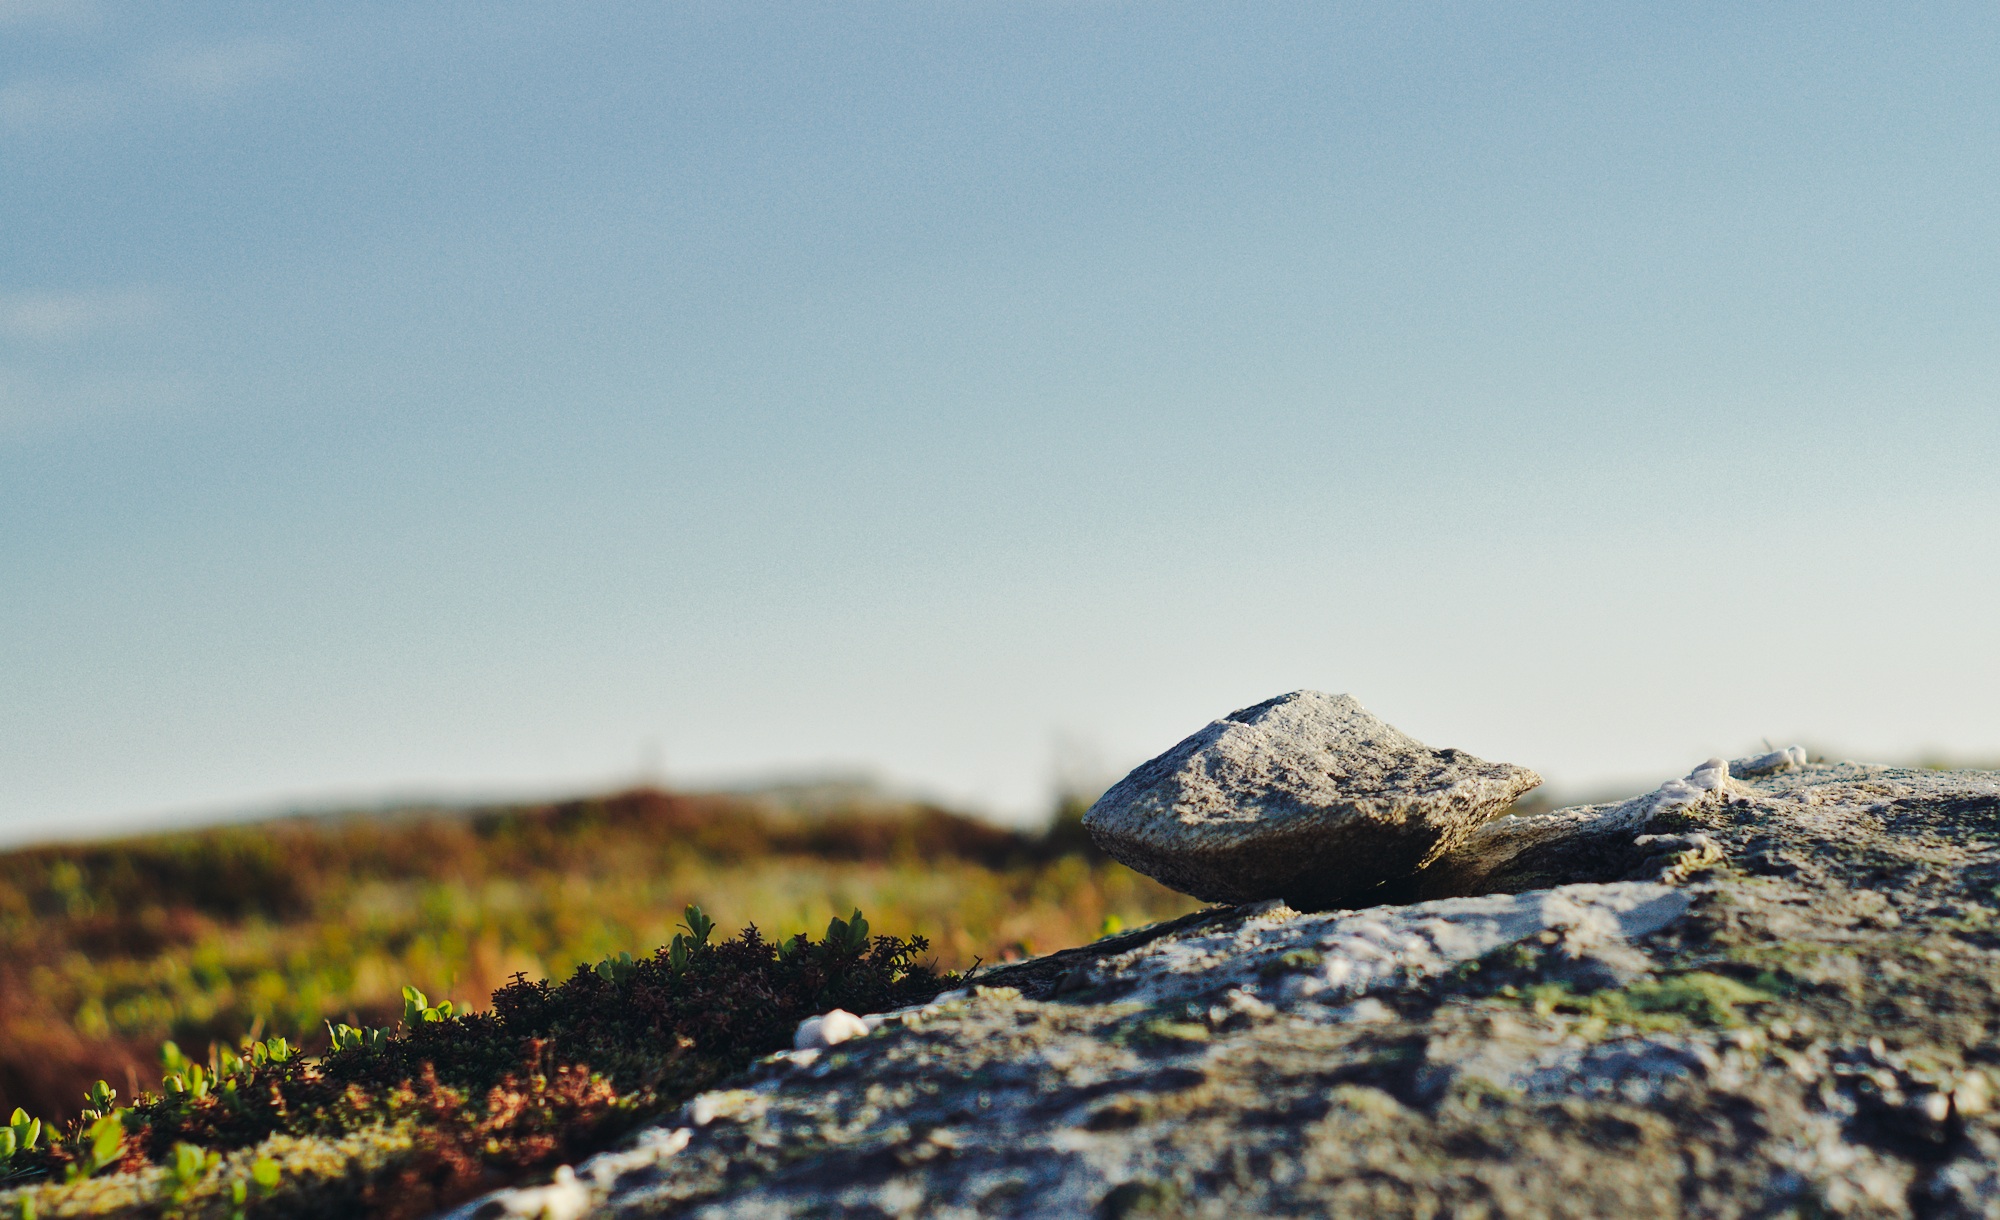
landscape, sea, coast, nature, rock, horizon, wilderness, mountain, cloud, sky, ground, sunlight, morning, hill, mountain range, moss, cliff, terrain, ridge, summit, geology, plateau, fell, landform, geographical feature, mountainous landforms